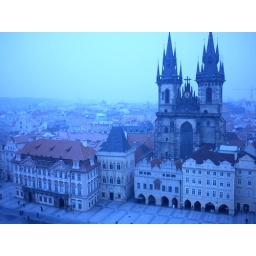
These pictures are taken from Old Town Hall's clock tower in Staromestske namesti. This is Tyn Church.